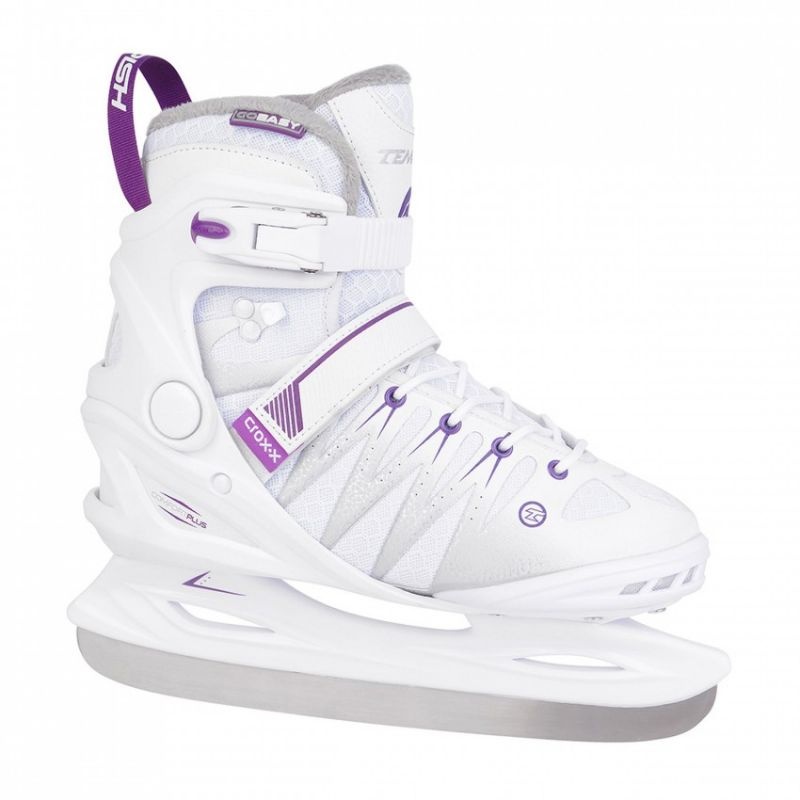
Figure Skates Tempish Crox.XW 1300001635
TEMPISH Crox.X Lady figure skates Properties: Crox.X Lady is a model with a popular design intended for figure skating, recreational skates are very light, well thermally insulated and easy and quick to put on and take off. The outer three-piece shell is made of a rigid PE plastic with a strength down to -25 ° C. The blade is attached to the shoe with transverse bolts. The upper collar conforms to the foot with a double buckle with a security lock. The functional material used on the inner lining is reinforced with NYLON / NYLEX. The inner lining provides a secure and comfortable fit in the shoe and is anatomically shaped around the ankle and Achilles tendon. The shoe has an anatomical insole that better transfers the movement from the foot to the skate. The lacing is completed with a Velcro strap with a strap with a buckle around the shin. Very comfortable inner material "short fun fur" for better thermal insulation and comfortable putting on and taking off. The blade is equipped with a lightweight TEMPISH AIR blade, a blade made of hardened stainless steel HRC 53-54. TECHNICAL PARAMETERS Purpose Recreational riding. Women's TEMPISH AIR blades, blade made of hardened stainless steel HRC 53-54 Outer material Outer 3-piece shell made of strong PE material that is flexible down to -25 ° C Inner material Reinforced NYLON / NYLEX Two-part anatomical language Laces fastening system, 1x buckle, 1x Velcro strap Padding Anatomically shaped around the ankle and Achilles tendon
Brand: Your Sports Performance
Category: Sporting Goods > Athletics > Figure Skating & Hockey > Ice Skates > Figure Ice Skates